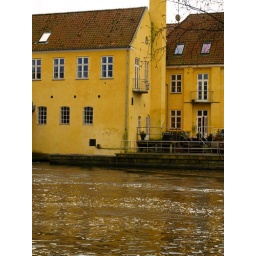
part of a group of buildings at the sluice on the river Gudenaa, in Ry Denmark